New Mexico Lobos football

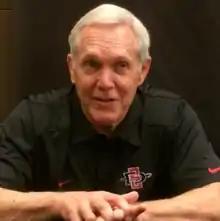
Rocky Long

The New Mexico Lobos football team is the intercollegiate football team at the University of New Mexico. The Lobos compete as a member of the Mountain West Conference. Their official colors are cherry and silver. The Lobos play their home games at University Stadium.